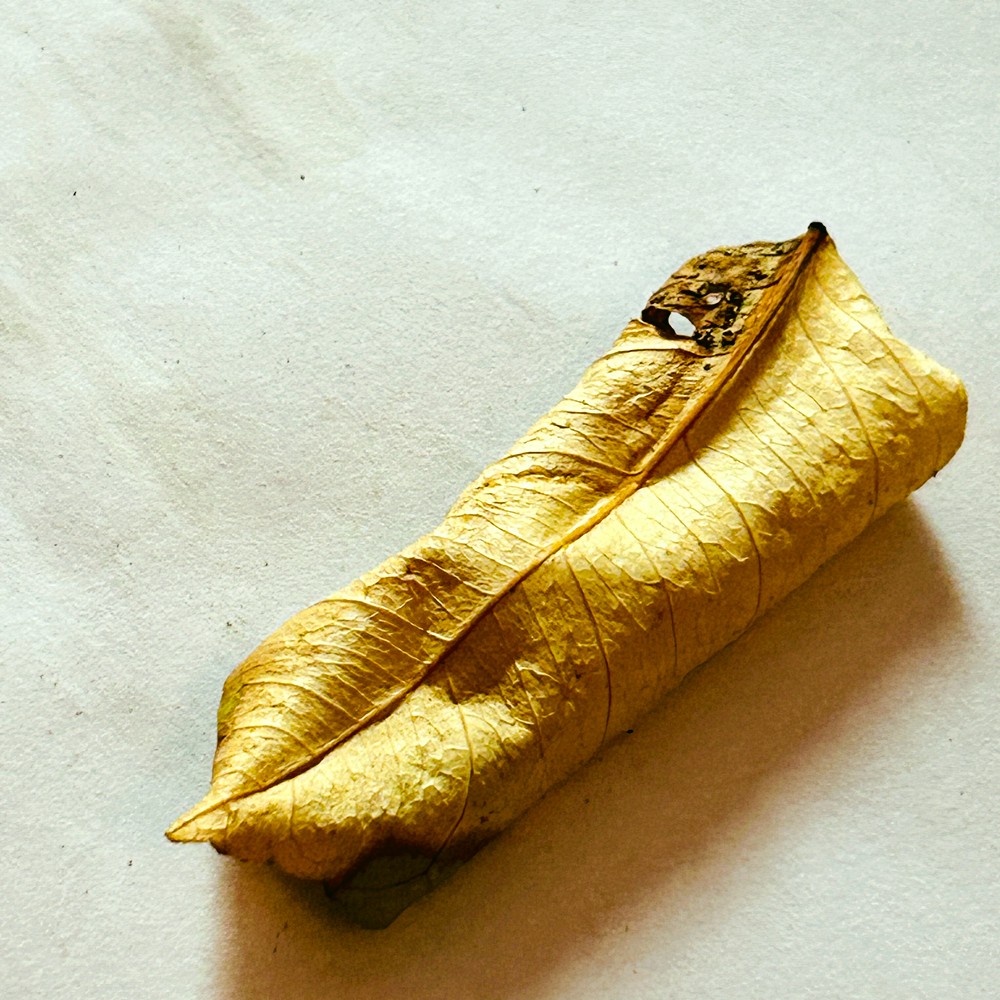
Label: Dry Leaf